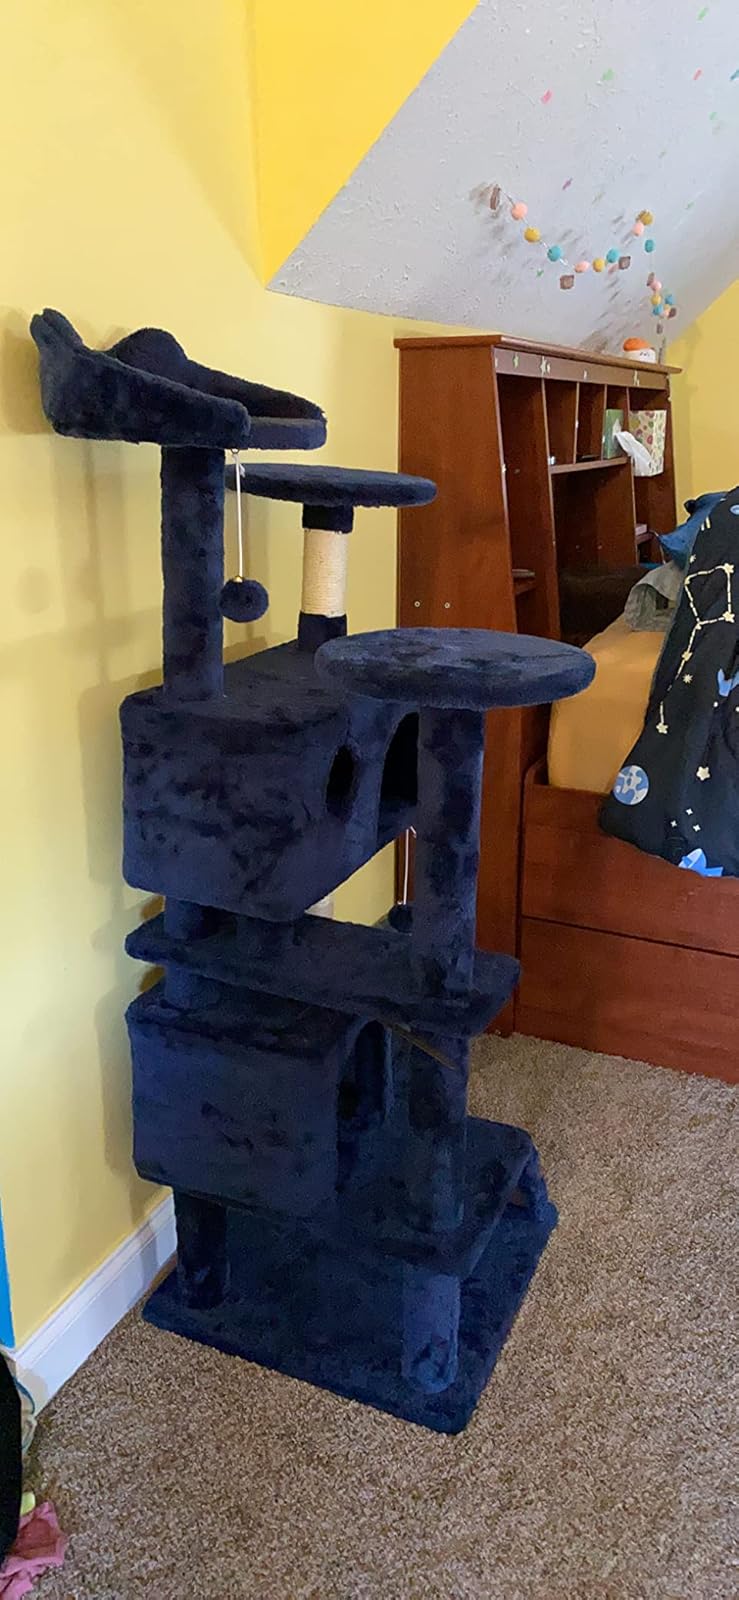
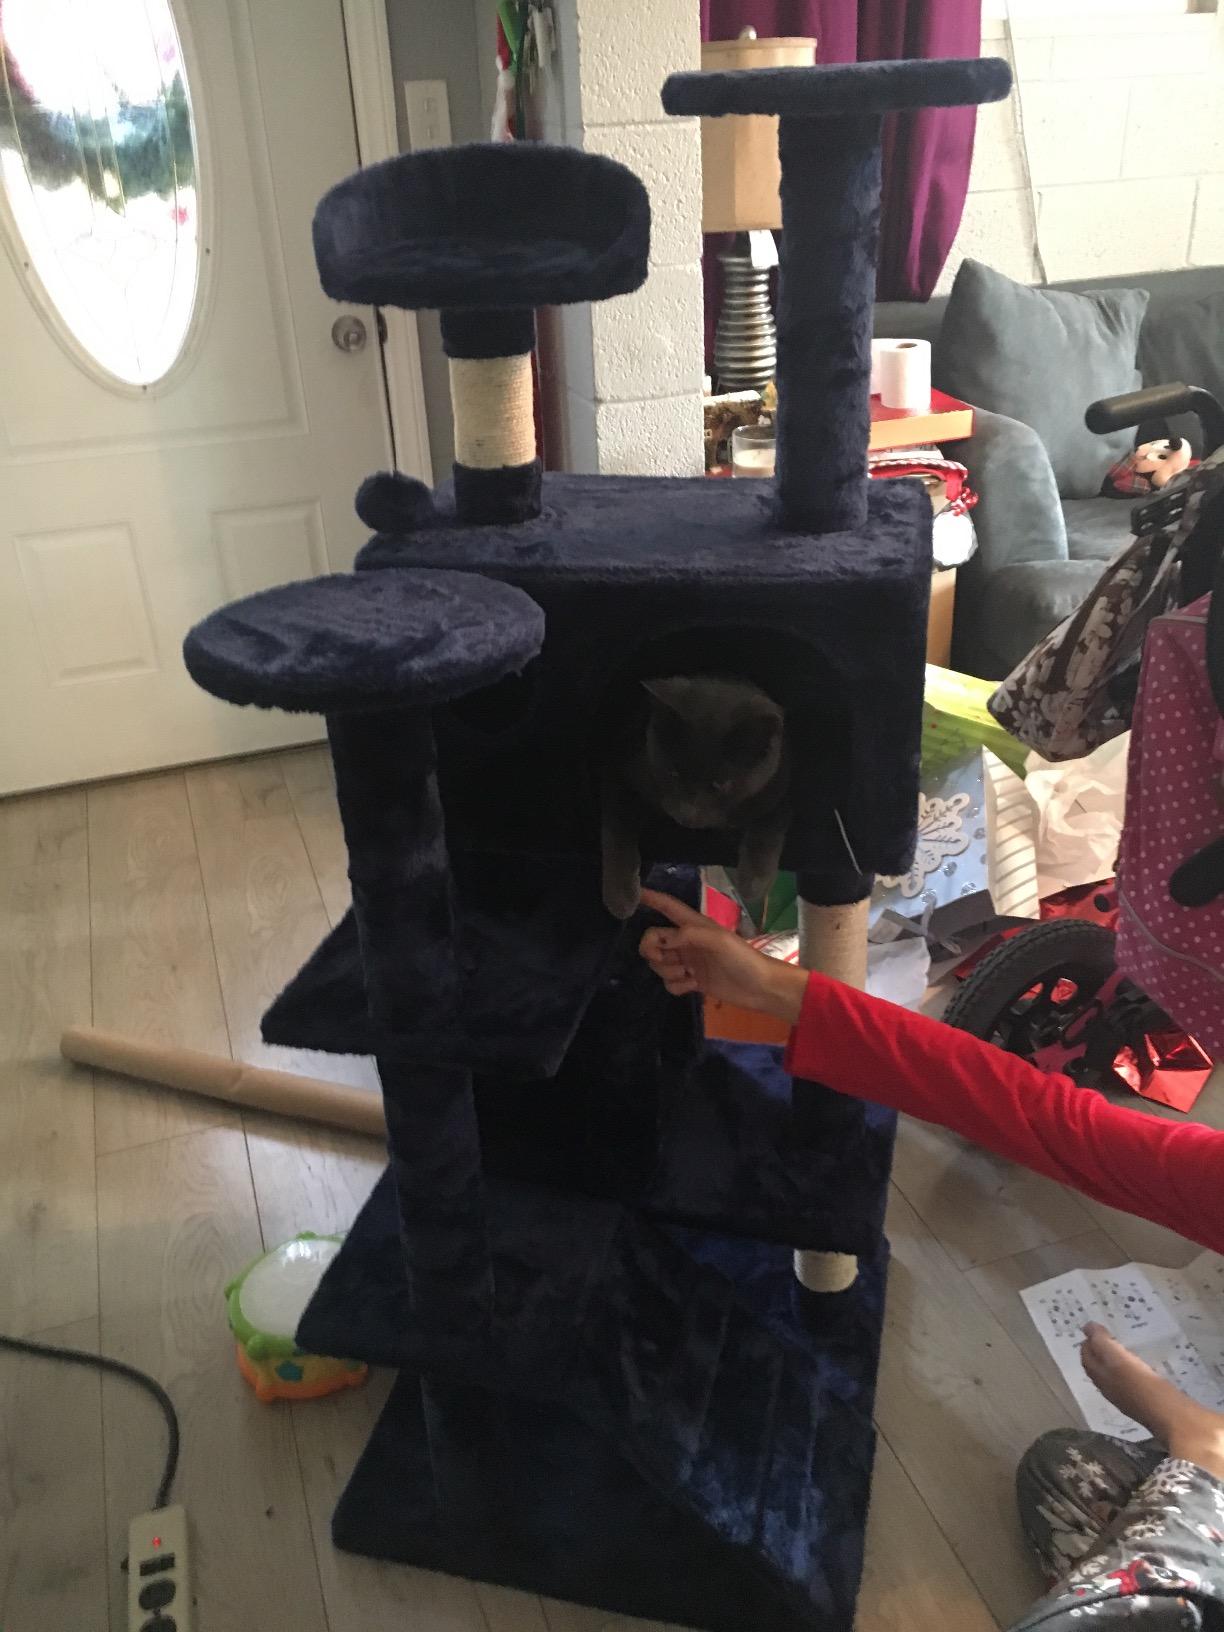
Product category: items_cat tree
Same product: yes